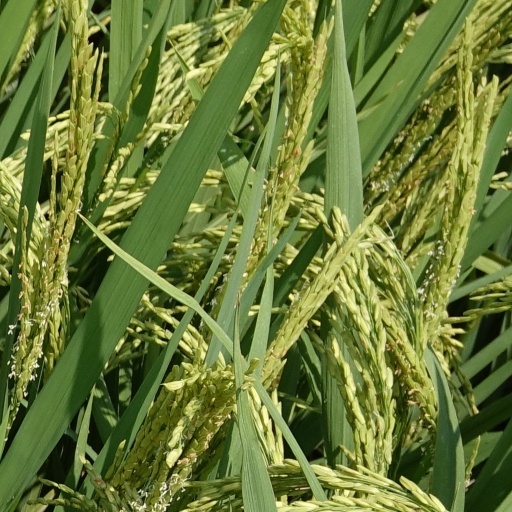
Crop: rice